Dave Itzkoff

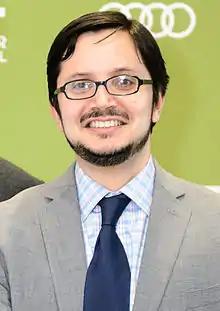
Itzkoff at the 2014 Montclair Film Festival

David L. Itzkoff (born March 2, 1976) is an American journalist and writer who is a former culture reporter for "The New York Times". Before joining the "Times", he was an associate editor at "Spin" and "Maxim". He is the author of "Cocaine's Son", a memoir about growing up with his drug-abusing father.